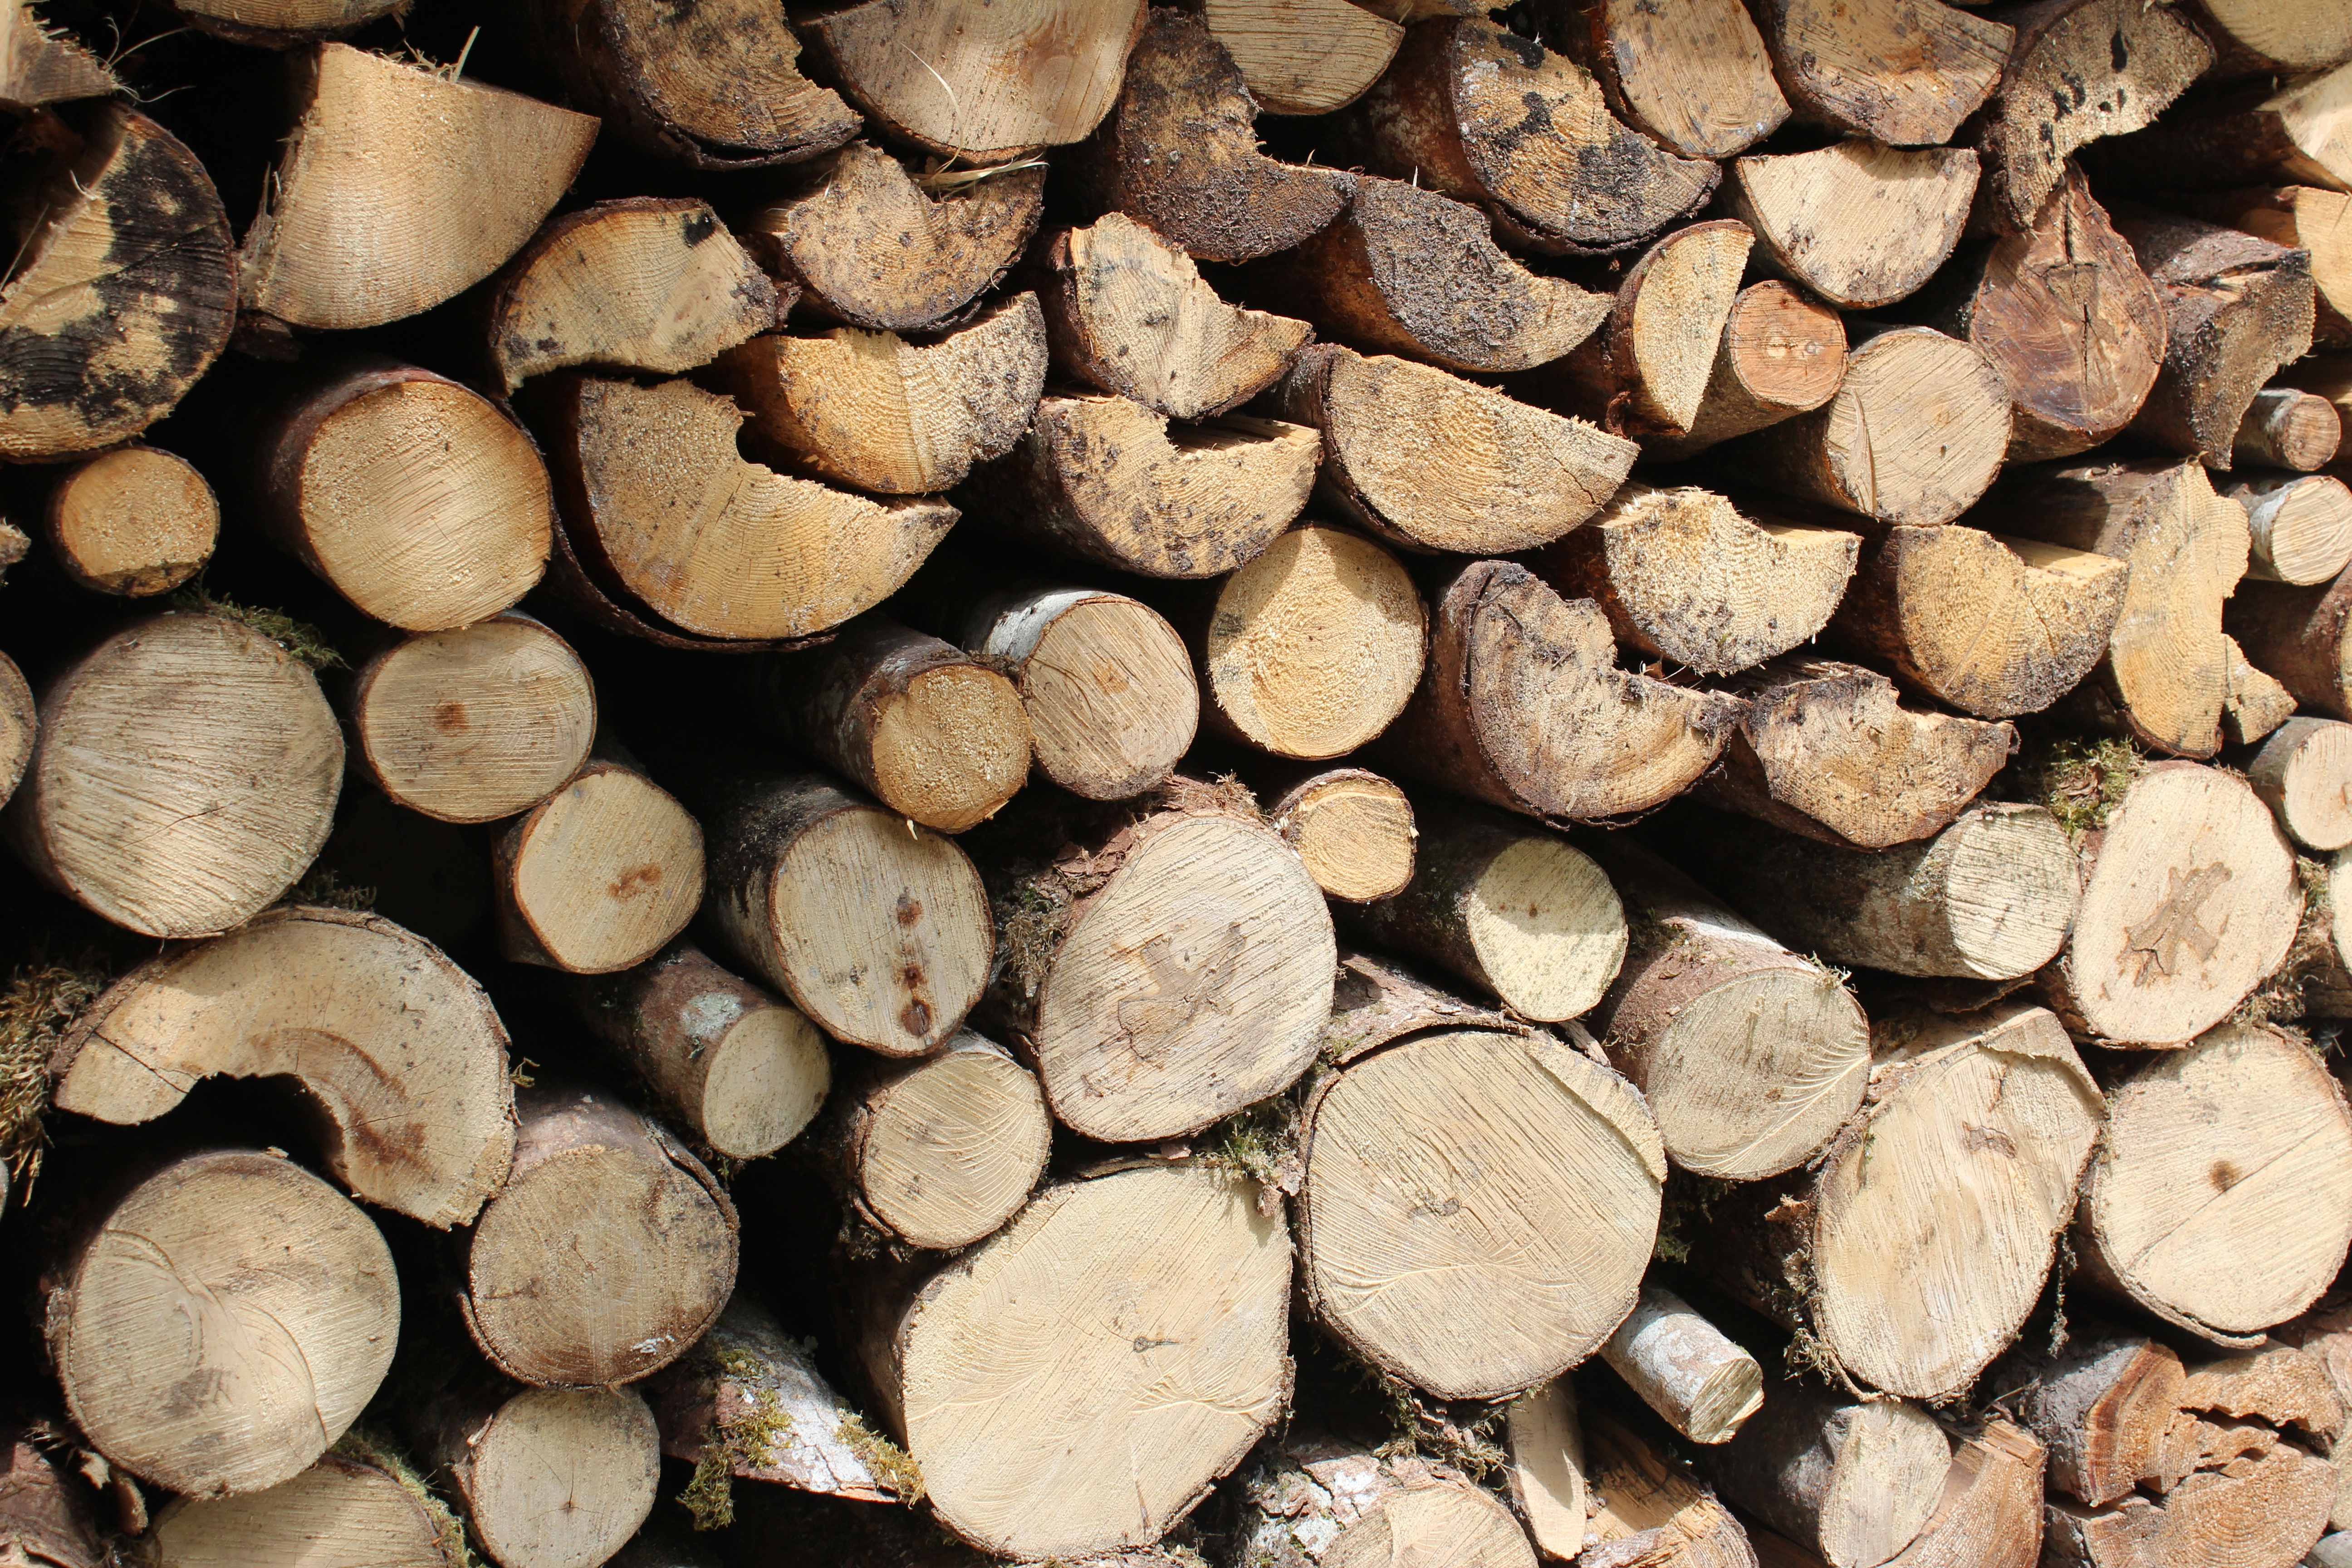
plant, wood, trunk, produce, soil, lumber, material